Karabin lotniczy wz. 37

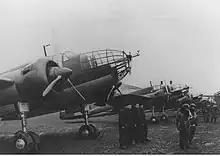

The karabin lotniczy obserwatora wz. 37 (Polish for "observers aviation rifle pattern 1937") is an aerial machine gun, a development of the ręczny karabin maszynowy wz. 28. It was designed as a manually operated machine gun for defensive firing positions on board combat aircraft of Polish Military Aviation.